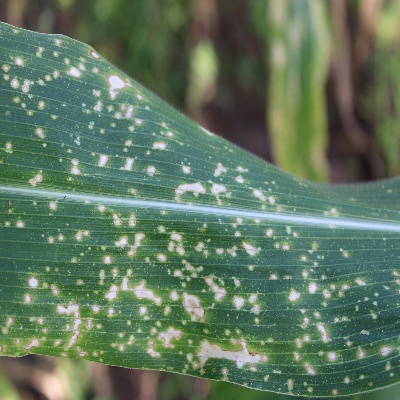
Crop: Maize
Condition: leaf spot